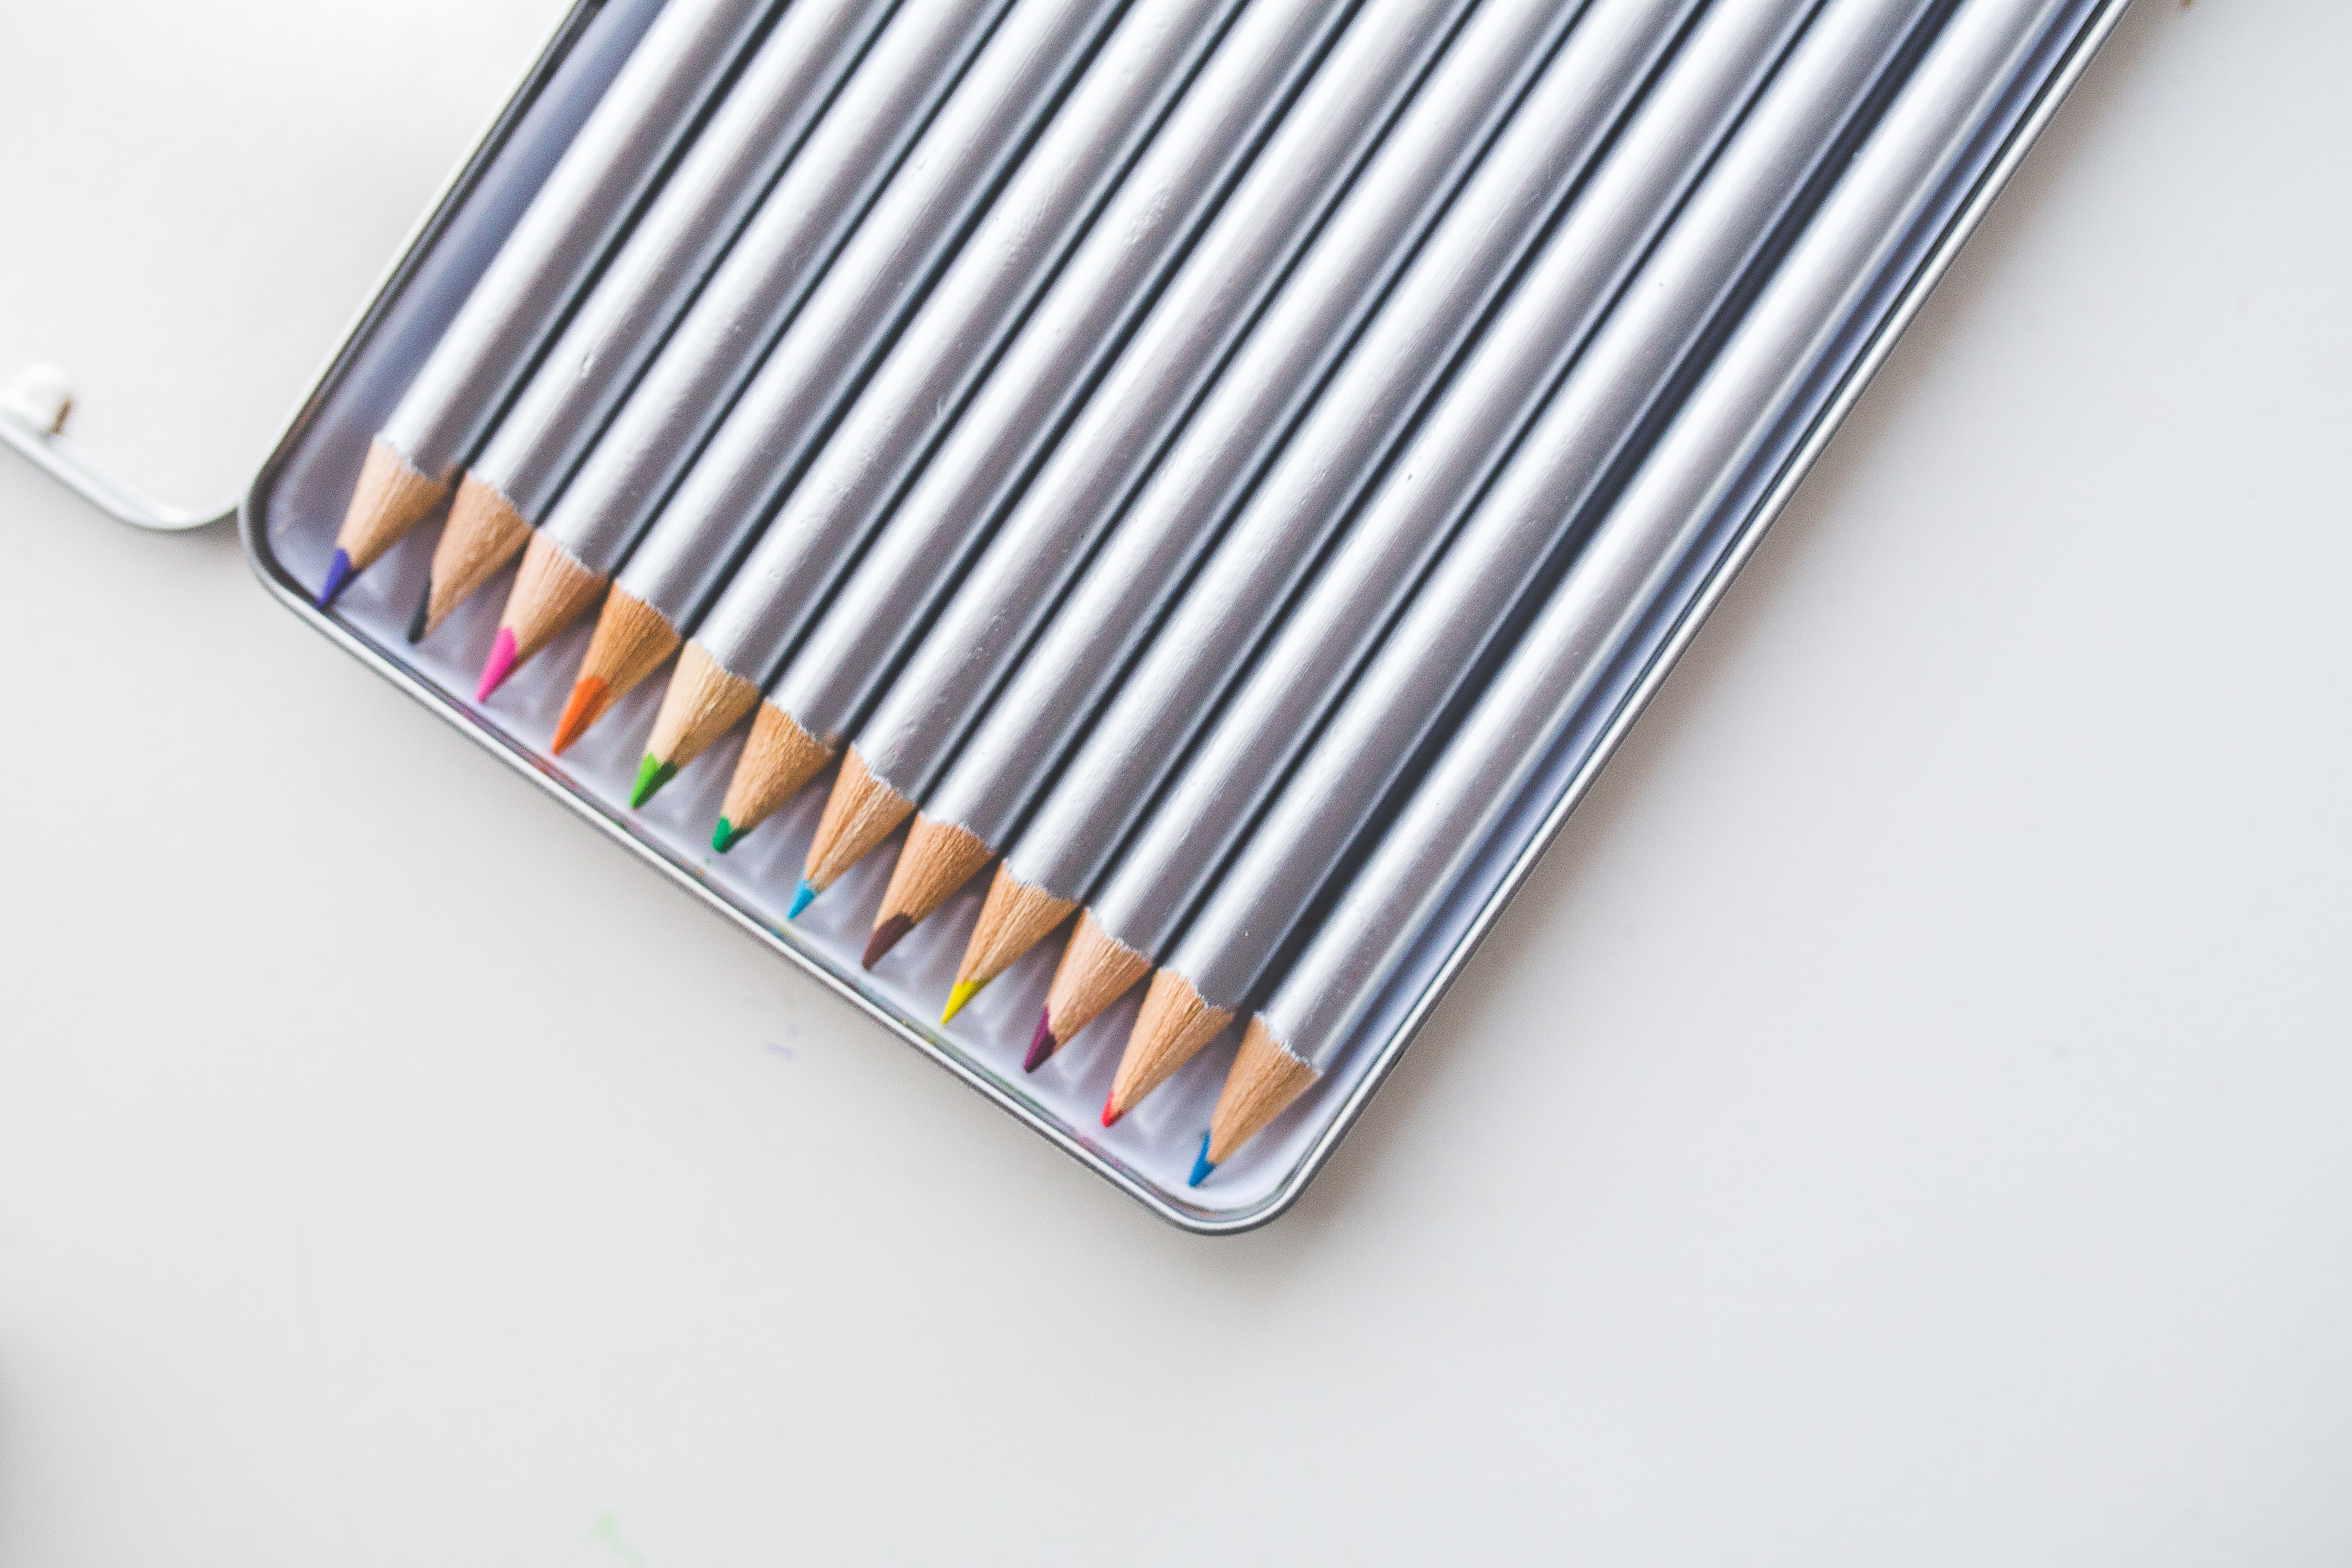
line, metal, material, product, drawing, design, school, pencils, crayons, plastic wrap